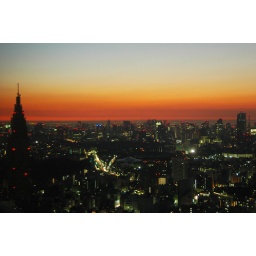
sunrise from the 47th floor of the park hyatt in shinjuku.required soundtrack | kevin shields - city girl